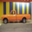
Label: pickup_truck